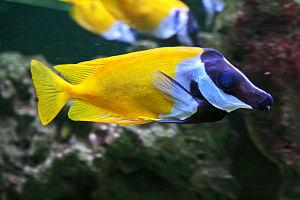
Siganus vulpinus est une espèce de poisson perciforme.